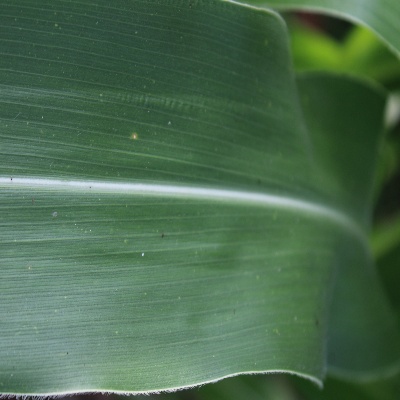
Crop: Maize
Condition: leaf spot